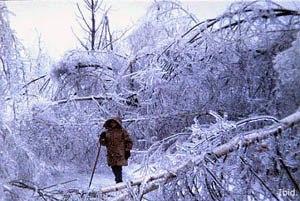
Le verglas massif de janvier 1998 dans le Nord-Est de l'Amérique du Nord est une période de cinq jours consécutifs en janvier 1998 où une série de perturbations météorologiques donnèrent de la pluie verglaçante dans l'Est du Canada, la Nouvelle-Angleterre et le nord de l'État de New York. Le verglas, atteignant plus de 100 mm d'épaisseur par endroits, a provoqué l'un des plus importants désastres naturels en Amérique du Nord. Il est possible également de parler de tempête de pluie verglaçante mais ce terme est généralement réservé dans un cas où les précipitations sont accompagnées de vents violents, ce qui n'est pas le cas ici.